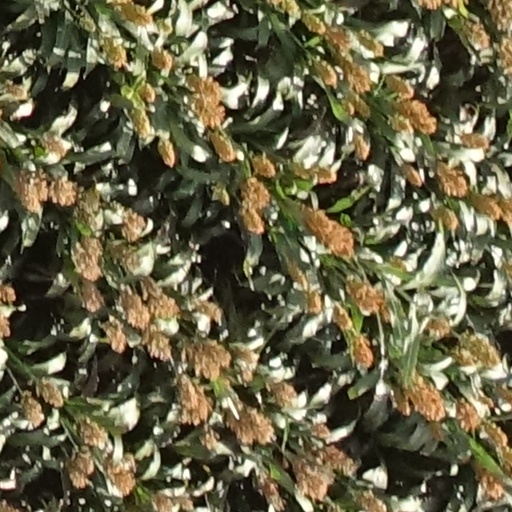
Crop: sorghum